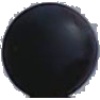
Label: blue_grape